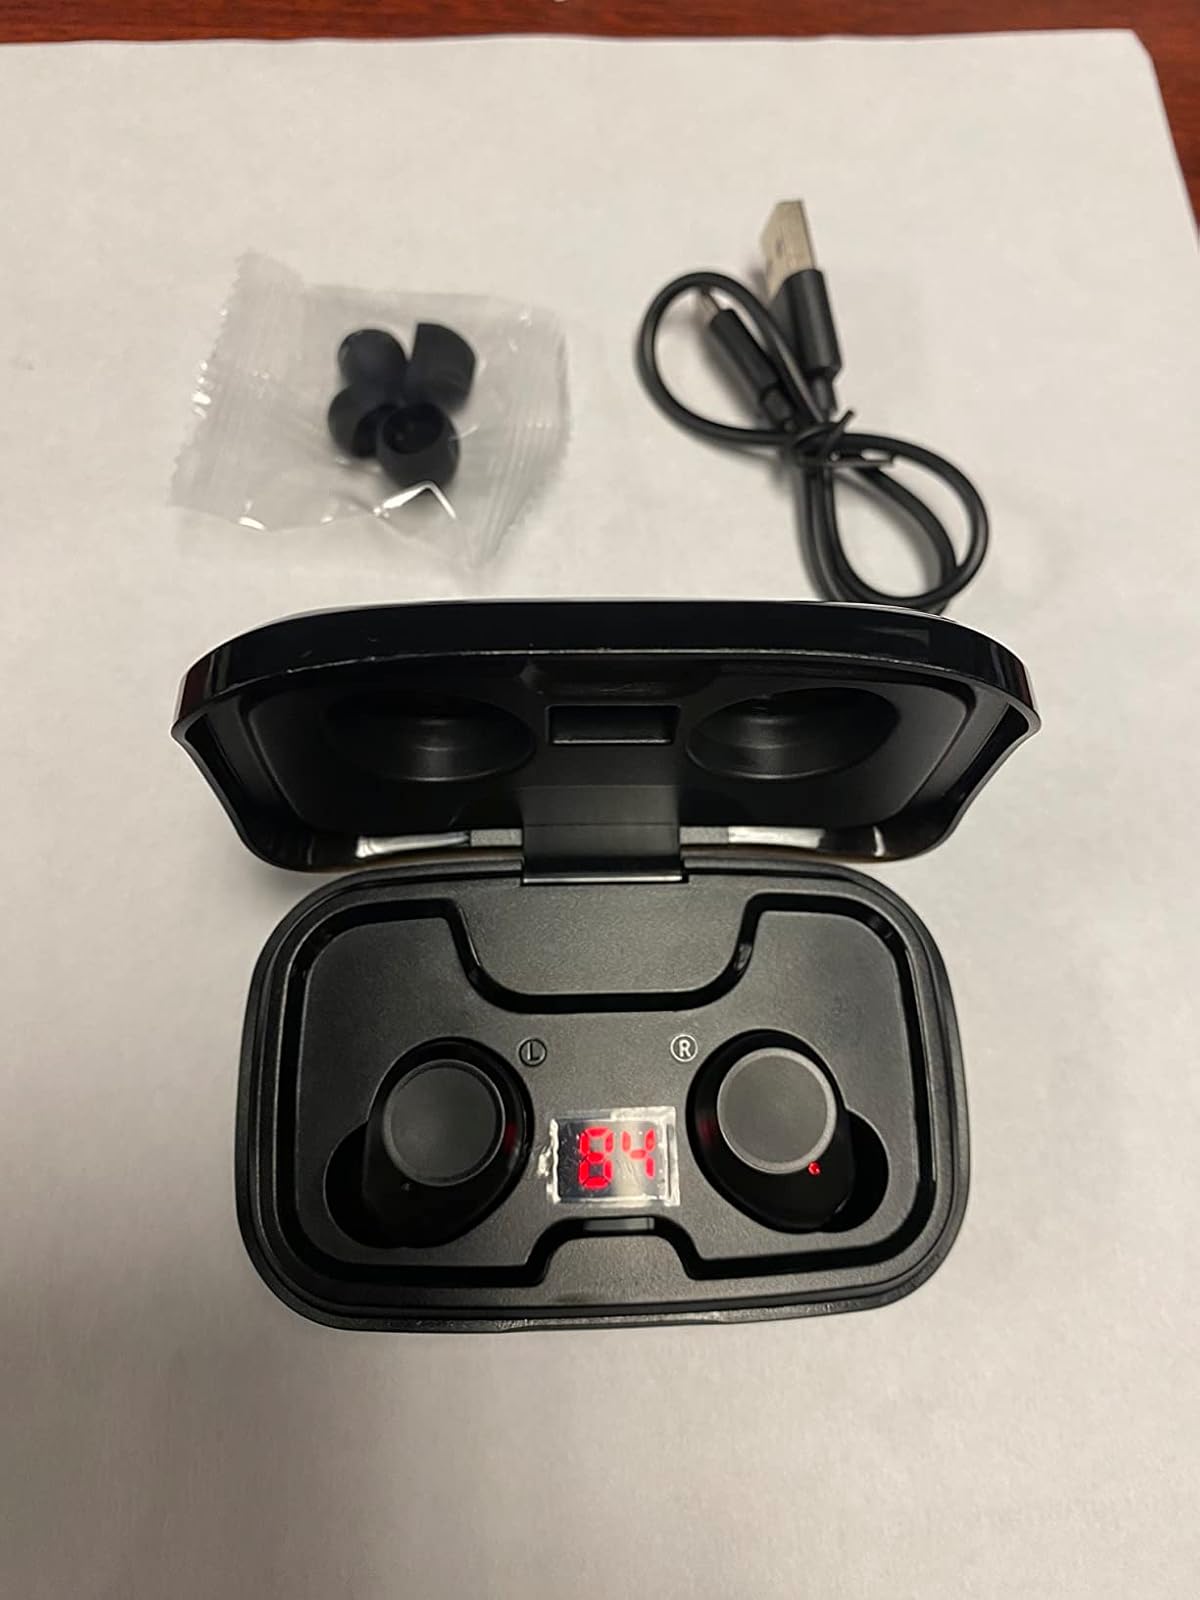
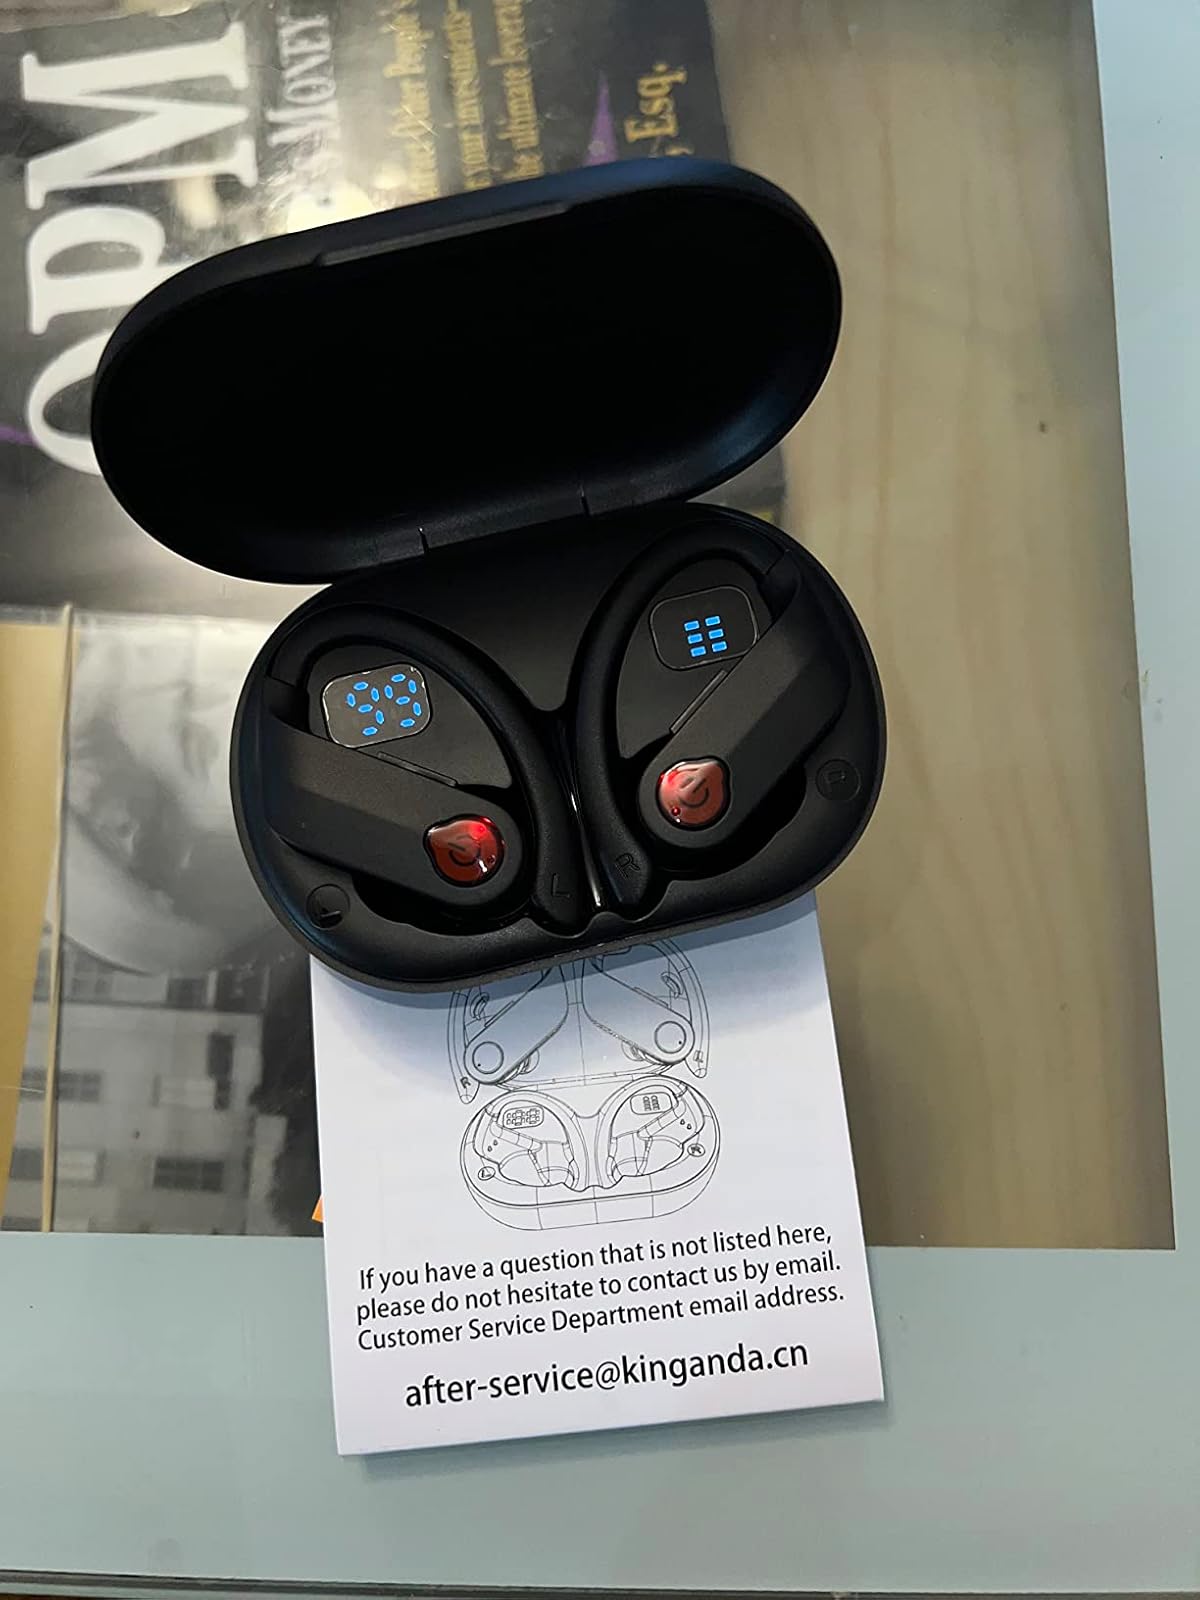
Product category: earbuds
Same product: no